Helena Wilsonová

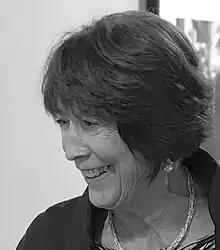
Wilsonová in 2014

Pospíšilová was born in the village of Návarov. After her family estate was confiscated by the state in 1948 (see 1948 Czechoslovak coup d'état), they moved to Prague, where she worked for the Academy of Sciences and also published her works in the "Umění a řemesla" magazine. In 1972, she married Canadian translator Paul Wilson. When Wilson was expelled from Czechoslovakia in 1977, they moved to Canada together.